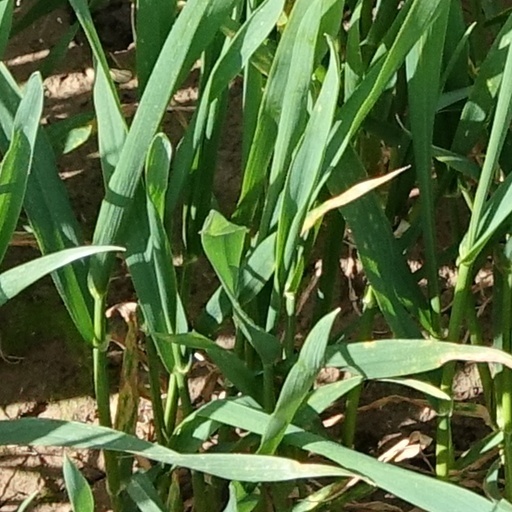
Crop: wheat